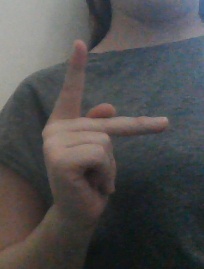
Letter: dha